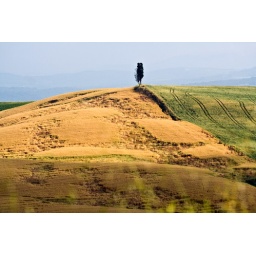
Single Cypress tree on a hill in the countryside of tuscany. On my way to Pienza, Tuscany, Italy